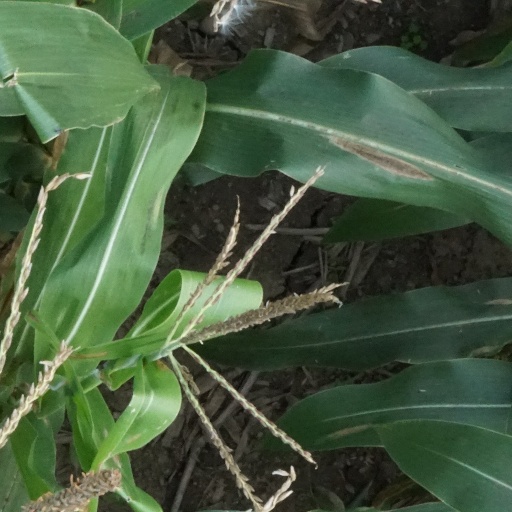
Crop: maize; corn